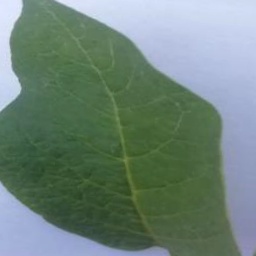
Etiqueta: Sana